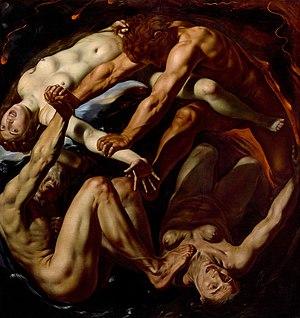
Lodewijk Finson, nom francisé en Louis Finson et latinisé en Ludovicus Finsonius, né entre 1574 et 1580 à Bruges et mort en 1617 à Amsterdam, est un peintre, dessinateur, copiste et marchand d'art flamand et l’un des premiers propagateurs du caravagisme dans l'Europe du Nord. Il peint des portraits, compositions religieuses, peintures allégoriques et scènes de genre. Déménageant en Italie au début de sa carrière, il se familiarise avec l'œuvre du Caravage et devient l'un des premiers adeptes flamands du Caravage. Il produit également un certain nombre de copies d'après des œuvres du Caravage.